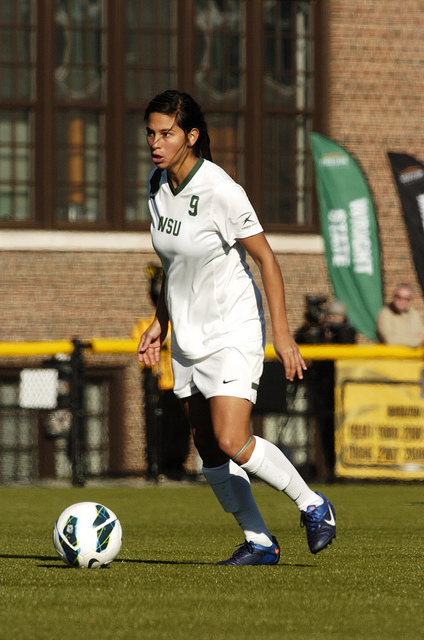
hình ảnh của cầu thủ bóng đá nữ đang chơi bóng đá trên sân cỏ